Francis 'Frank' and Eunice Smith House

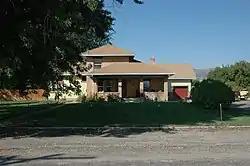

The Francis 'Frank' and Eunice Smith House, at 1847 N 3000 W in Vernal, Utah was built in 1913–14. It was listed on the National Register of Historic Places in 2001.